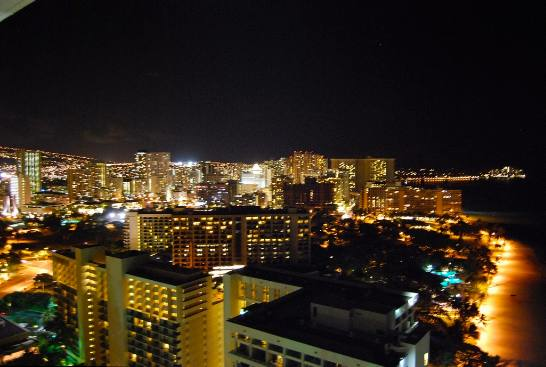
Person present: No